Rehearsal (film)

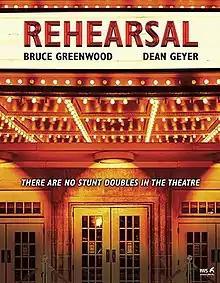

Rehearsal is a 2015 film directed by Carl Bessai, starring Bruce Greenwood and Deborah Kara Unger.